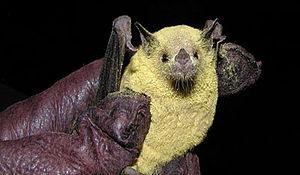
Leptonycteris yerbabuenae est une espèce de chauves-souris de la famille des Phyllostomidae.